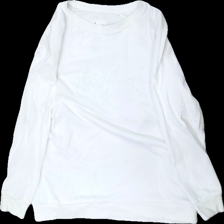
View: front
Type: Sweater
Category: Ladies
Brand: O’Neill
Colors: White
Material: 58% cotton, 42% polyester
Pattern: Logo print
Cut: Regular, C-collar
Size: L
Season: All
Price range: 50-100
Recommended usage: Export